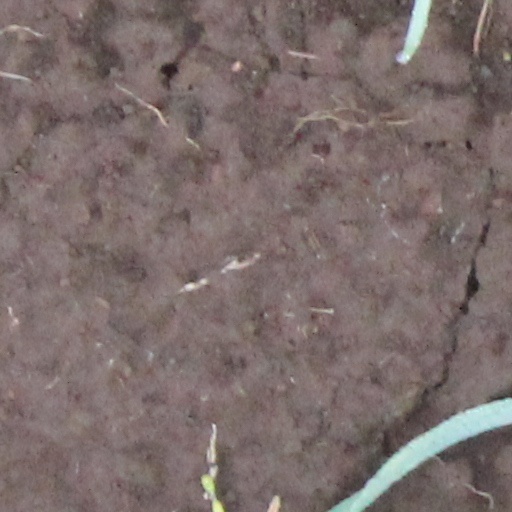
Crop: wheat